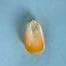
Maize quality: Good